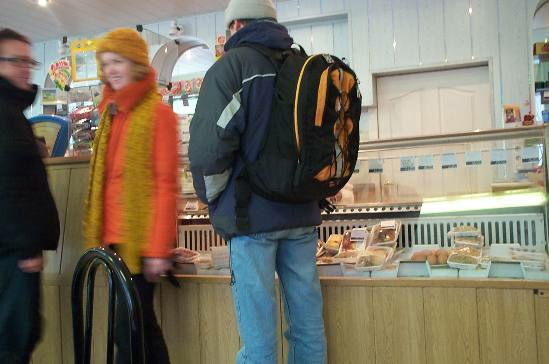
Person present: No